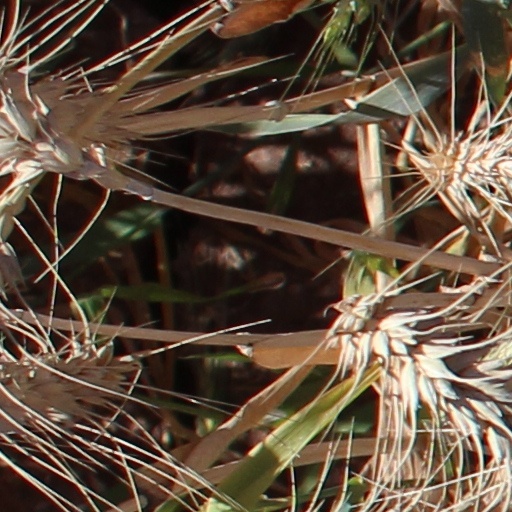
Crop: wheat